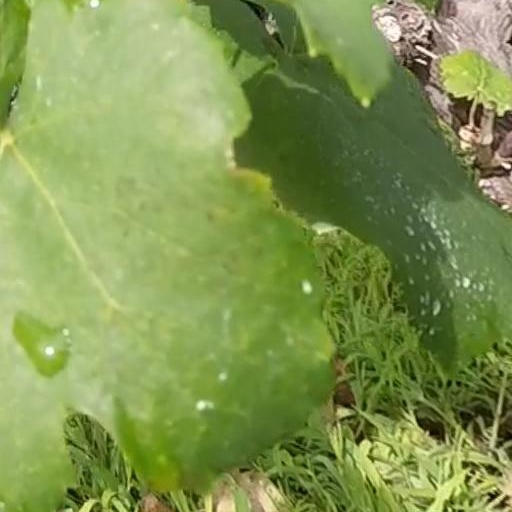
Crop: grape